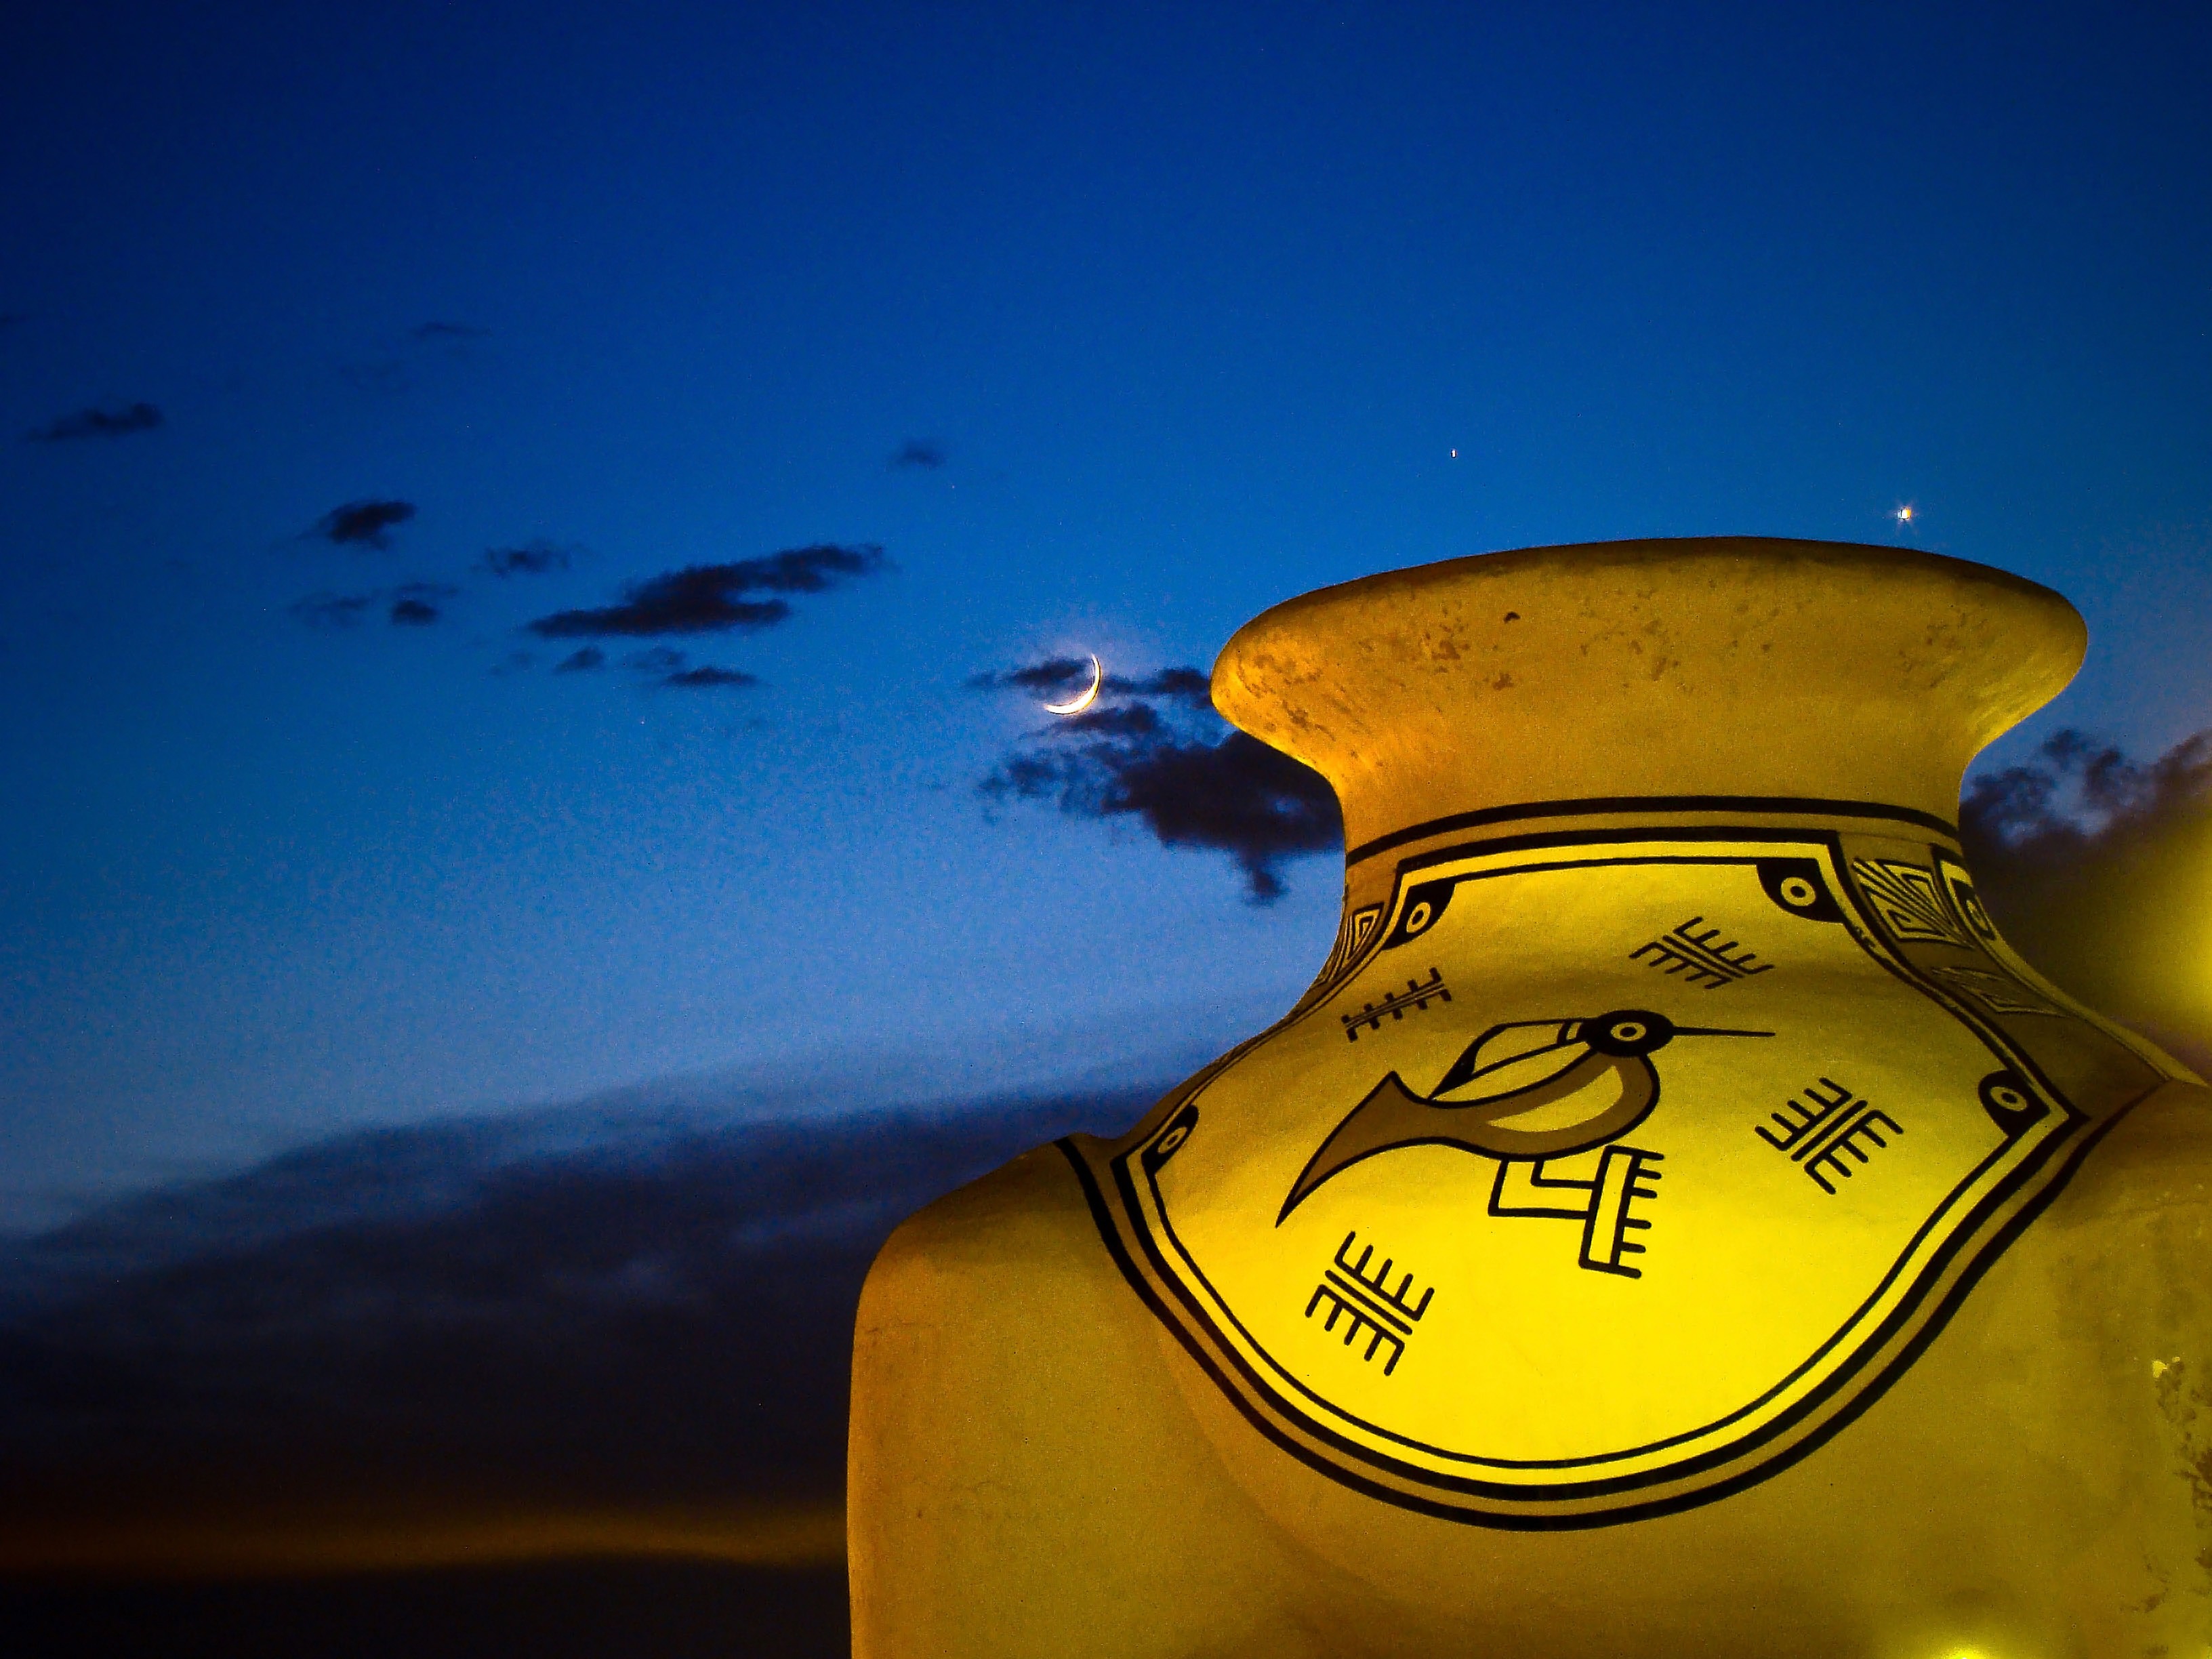
light, sky, night, sunlight, morning, pot, evening, vase, reflection, color, macro, ceramic, darkness, blue, yellow, lighting, moon, close up, clouds, stars, brazil, shape, macro photography, brasilia, atmosphere of earth